Rishi Moolam

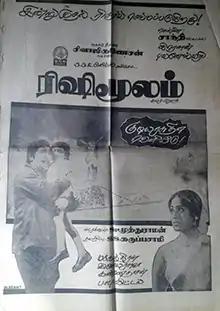
Theatrical release poster

Rishi Moolam is a 1980 Indian Tamil-language film, directed by S. P. Muthuraman and written by Mahendran. The film stars Sivaji Ganesan and K. R. Vijaya. It is based on Mahendran's play of the same name. The film was released on 26 January 1980.